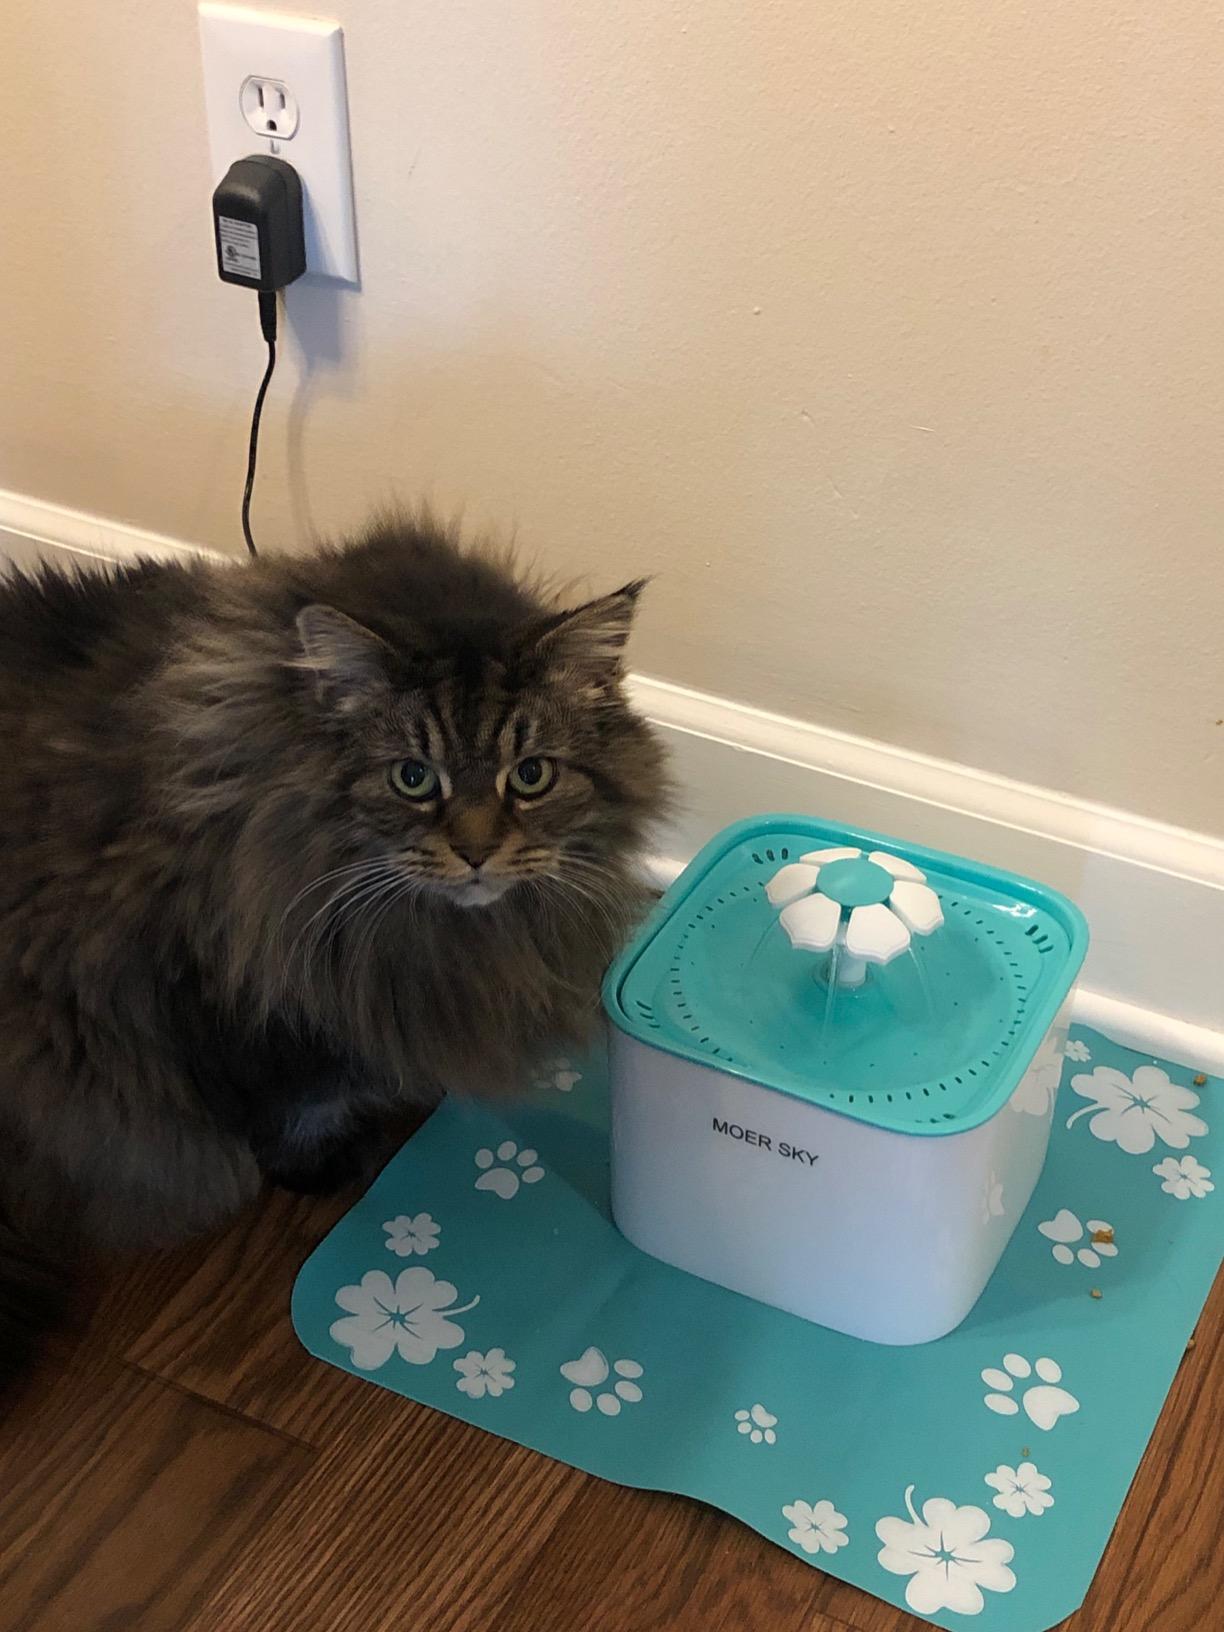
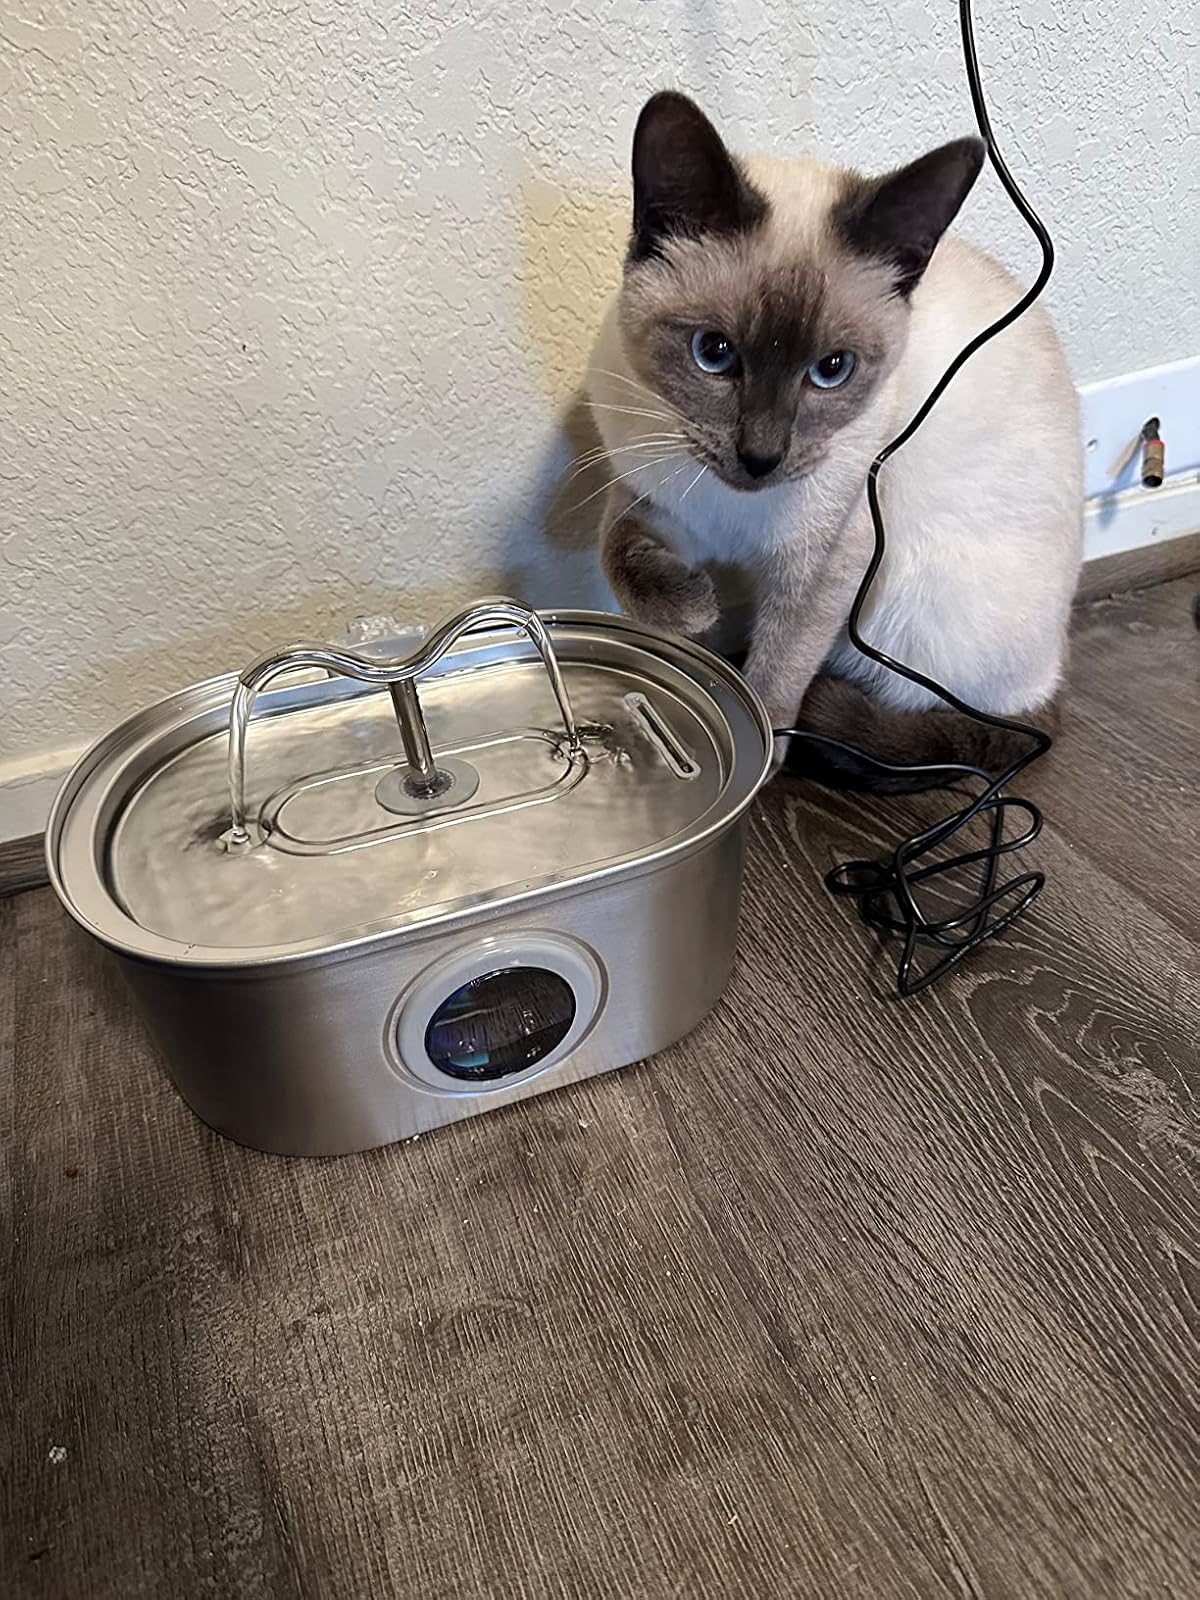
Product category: items_bowl
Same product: no